Pointe-aux-Trembles

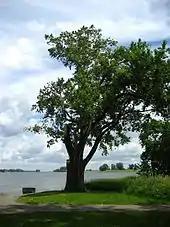
Pointe-aux-Trembles overlooking the river.

The English Montreal School Board (EMSB) operates Anglophone schools serving the area.